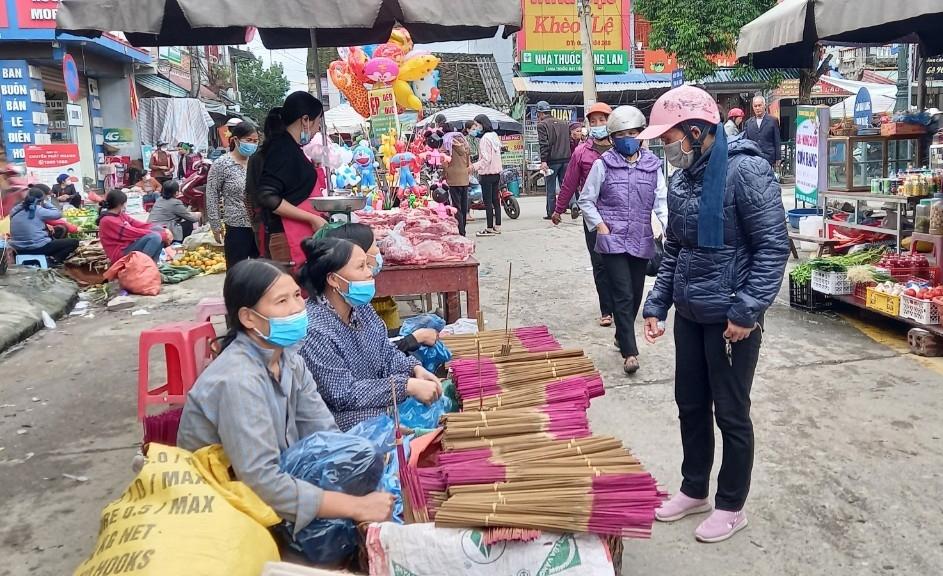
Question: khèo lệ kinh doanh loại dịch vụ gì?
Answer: nhà thuốc